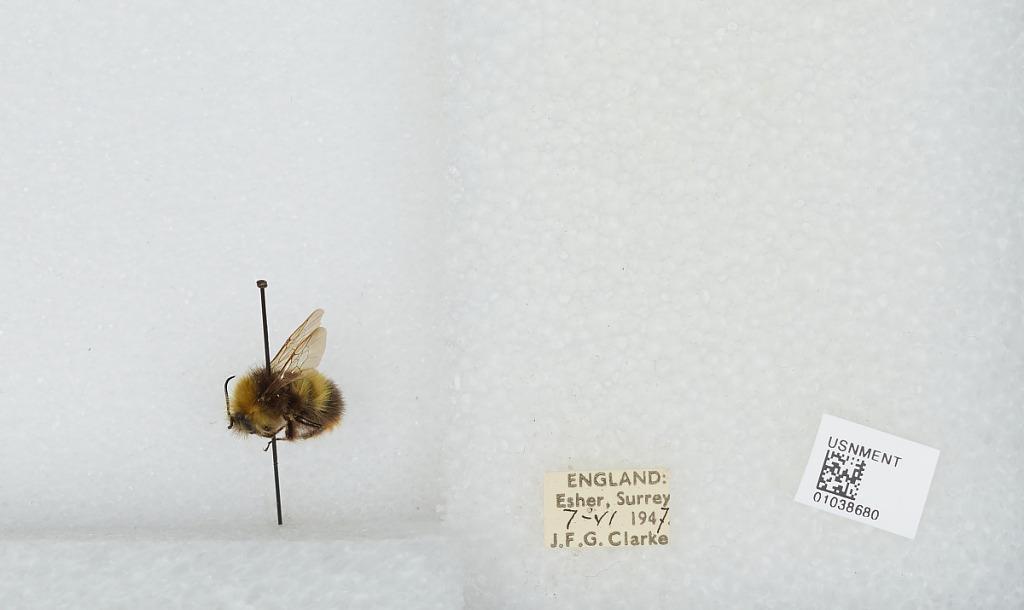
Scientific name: Bombus (Pyrobombus) pratorum (Linnaeus)
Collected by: J. Clarke
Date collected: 1947-6-7
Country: United Kingdom
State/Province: England
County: Surrey
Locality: Esher
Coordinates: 51.3691, -0.365